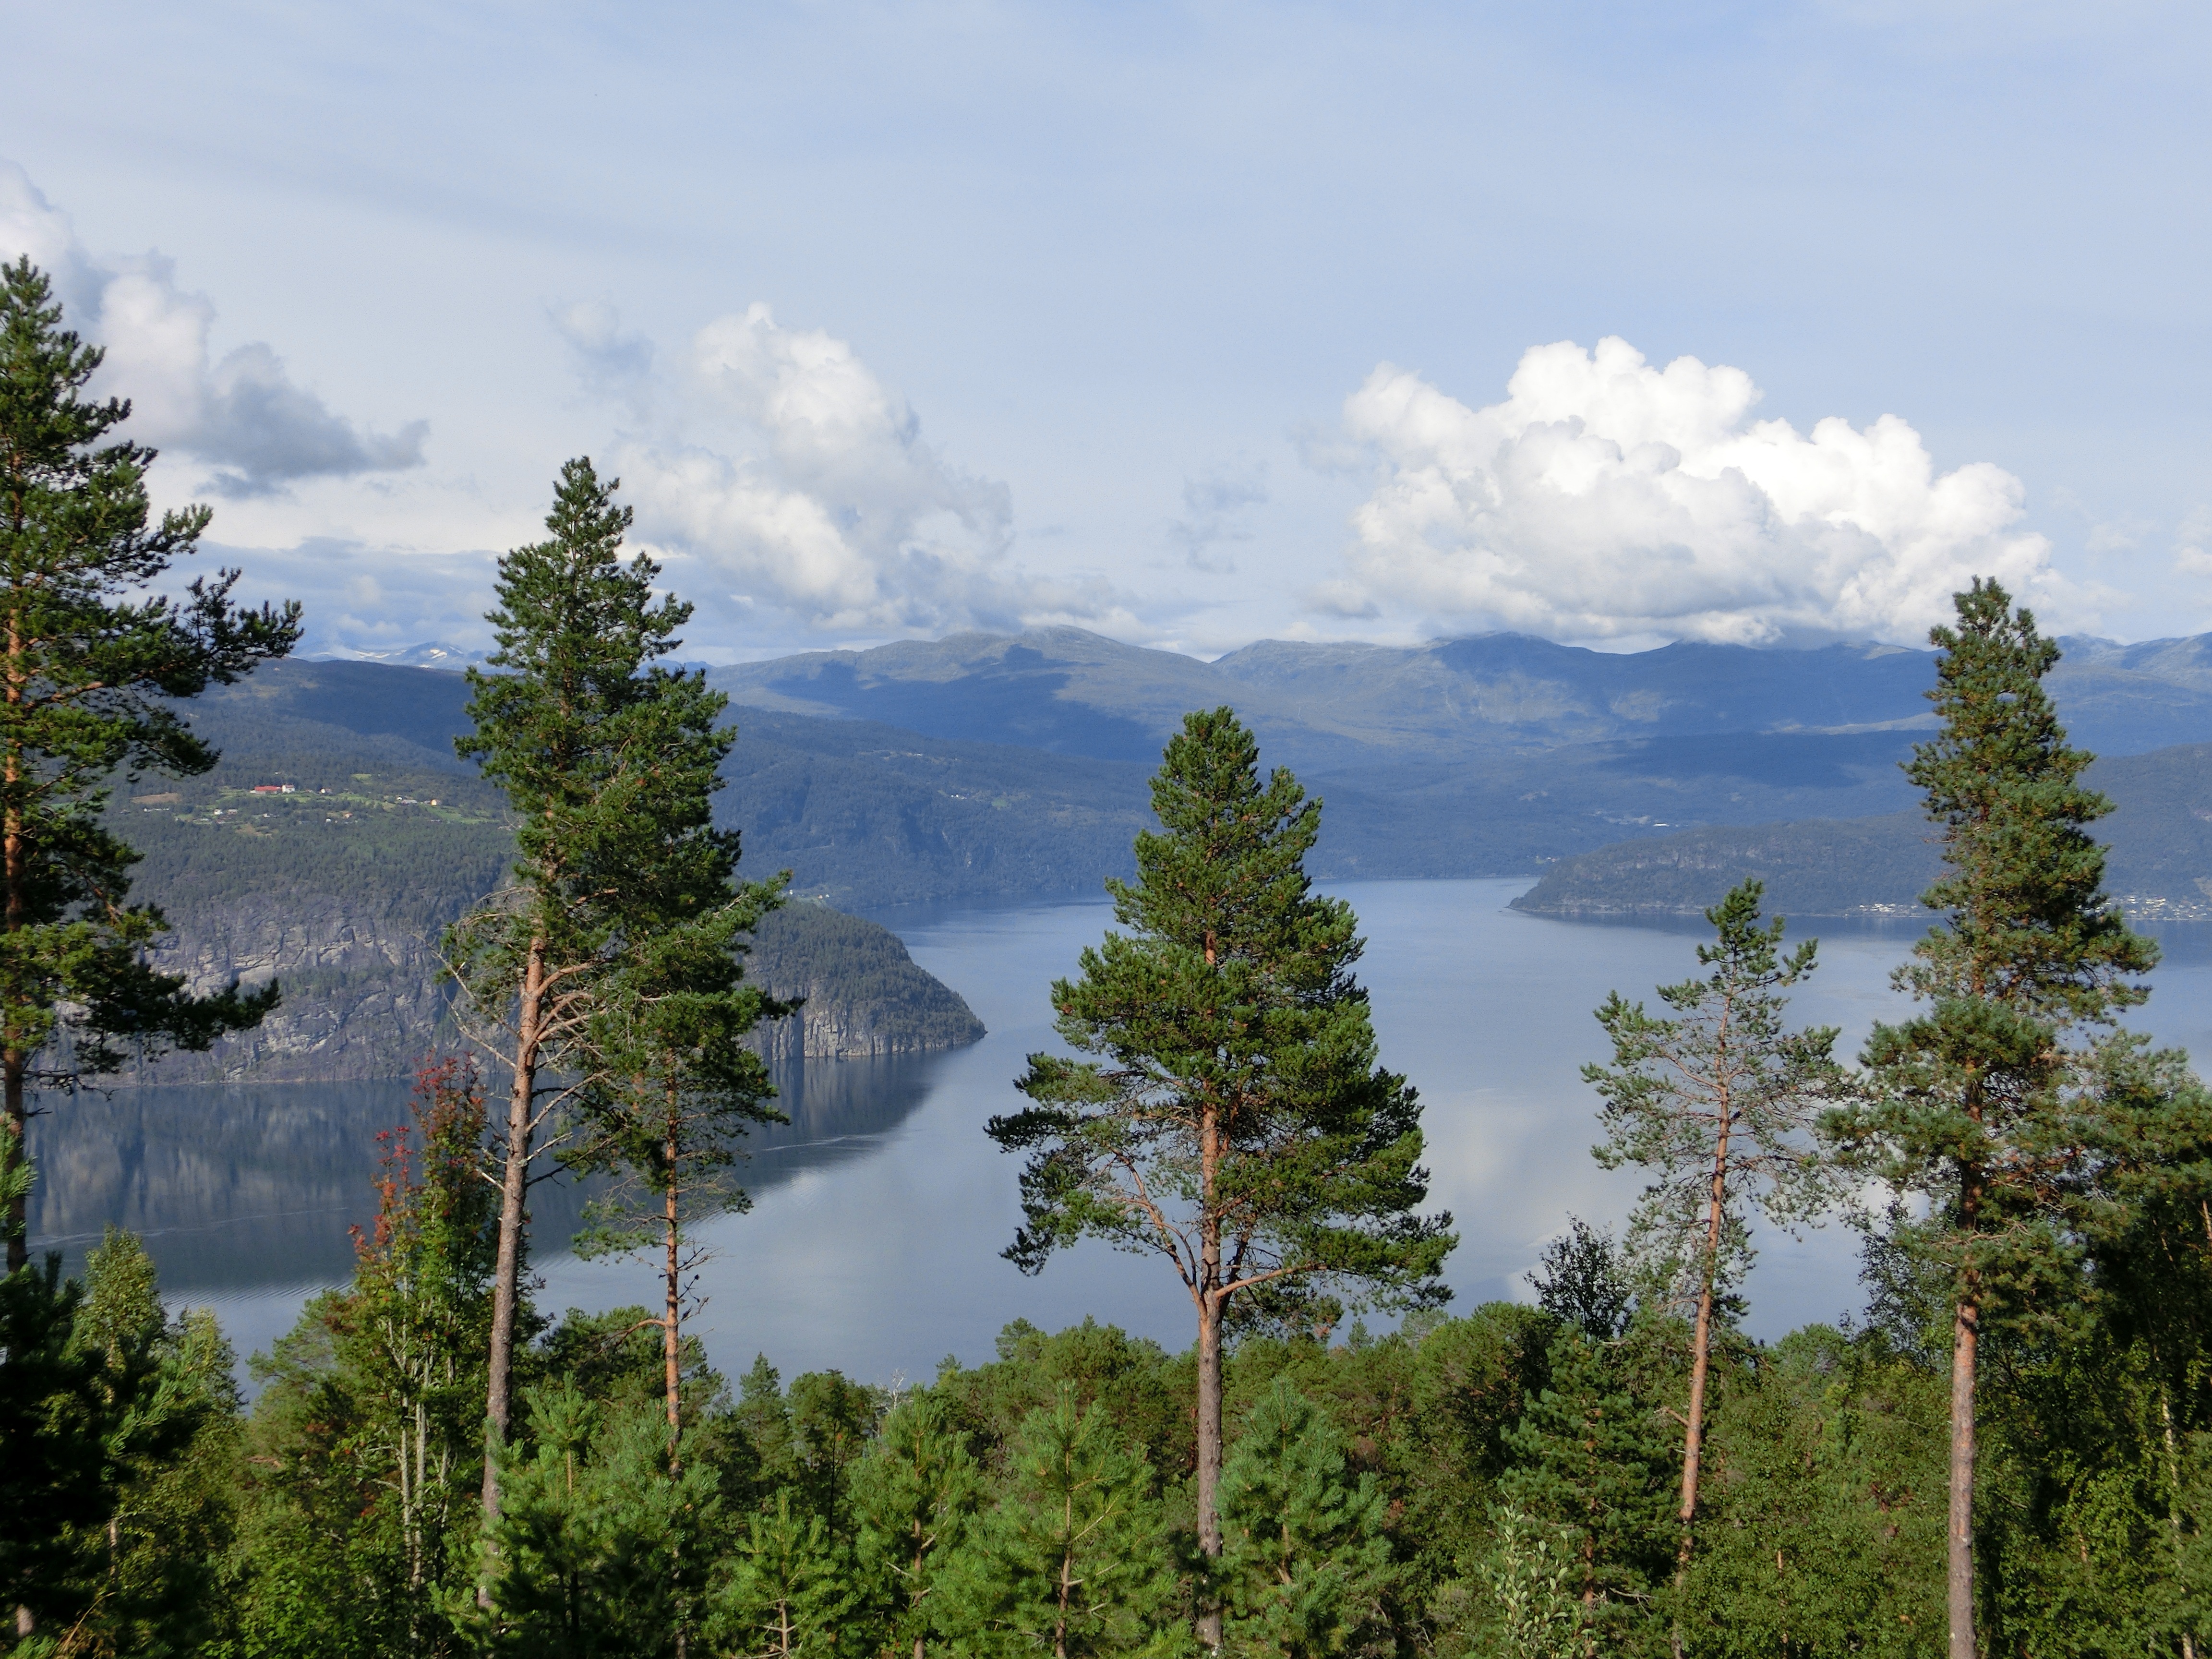
landscape, tree, water, nature, forest, wilderness, mountain, cloud, sky, hill, lake, view, mountain range, reflection, fjord, reservoir, ridge, body of water, trees, clouds, habitat, top, loch, ecosystem, natural environment, atmospheric phenomenon, woody plant, mountainous landforms